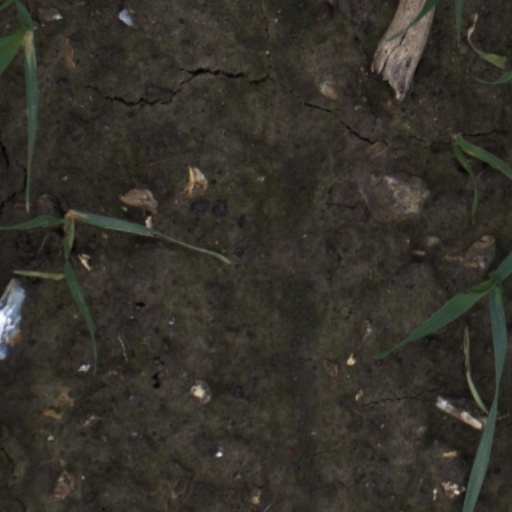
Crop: wheat